Dextran drug delivery systems

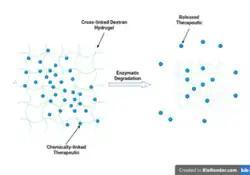
Drug-loaded dextran cross-linked hydrogel

Dextran hydrogels and dextran conjugate hydrogels are heavily cross-linked polymeric networks that have a strong affinity for water. These gels have soft, elastic physical properties and are biocompatible and biodegradable. Dextran hydrogels have also been shown to be stable and safe "in vivo". Glucose-based polymeric gels have the advantage of being able to be chemically or physically modified to improve targeted drug delivery. Swelling is one mechanism by which drugs are released from the dextran hydrogels. Swelling can be reduced by increasing the molecular weight of dextran, leading to a slower drug diffusion rate out of the hydrogel. Swelling can also be lessened by increasing the amount of the conjugated species and introducing ethanol during the cross-linking reaction. Degradation of chemical linkages in the dextran hydrogels is another mechanism by which drugs are released from the polymeric matrices. An increase in degradation of the dextran hydrogel leads to an increase in drug release rate. Degradation of dextran hydrogels specifically is caused by dextranases, which are microbial enzymes mostly located in the colon.